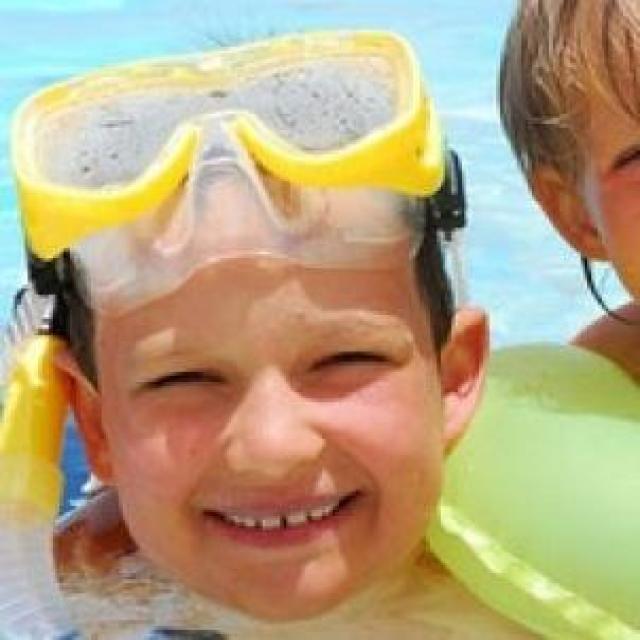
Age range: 13-20